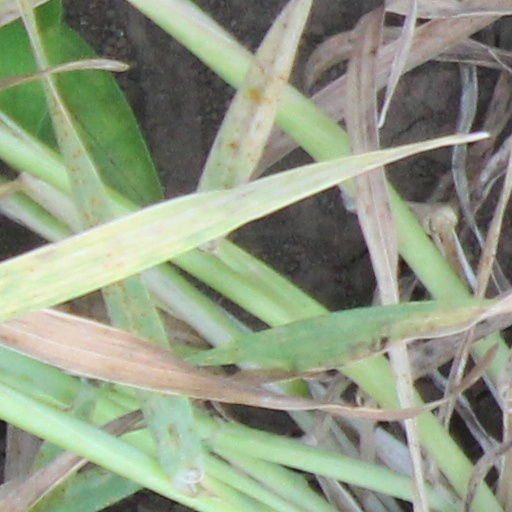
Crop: wheat